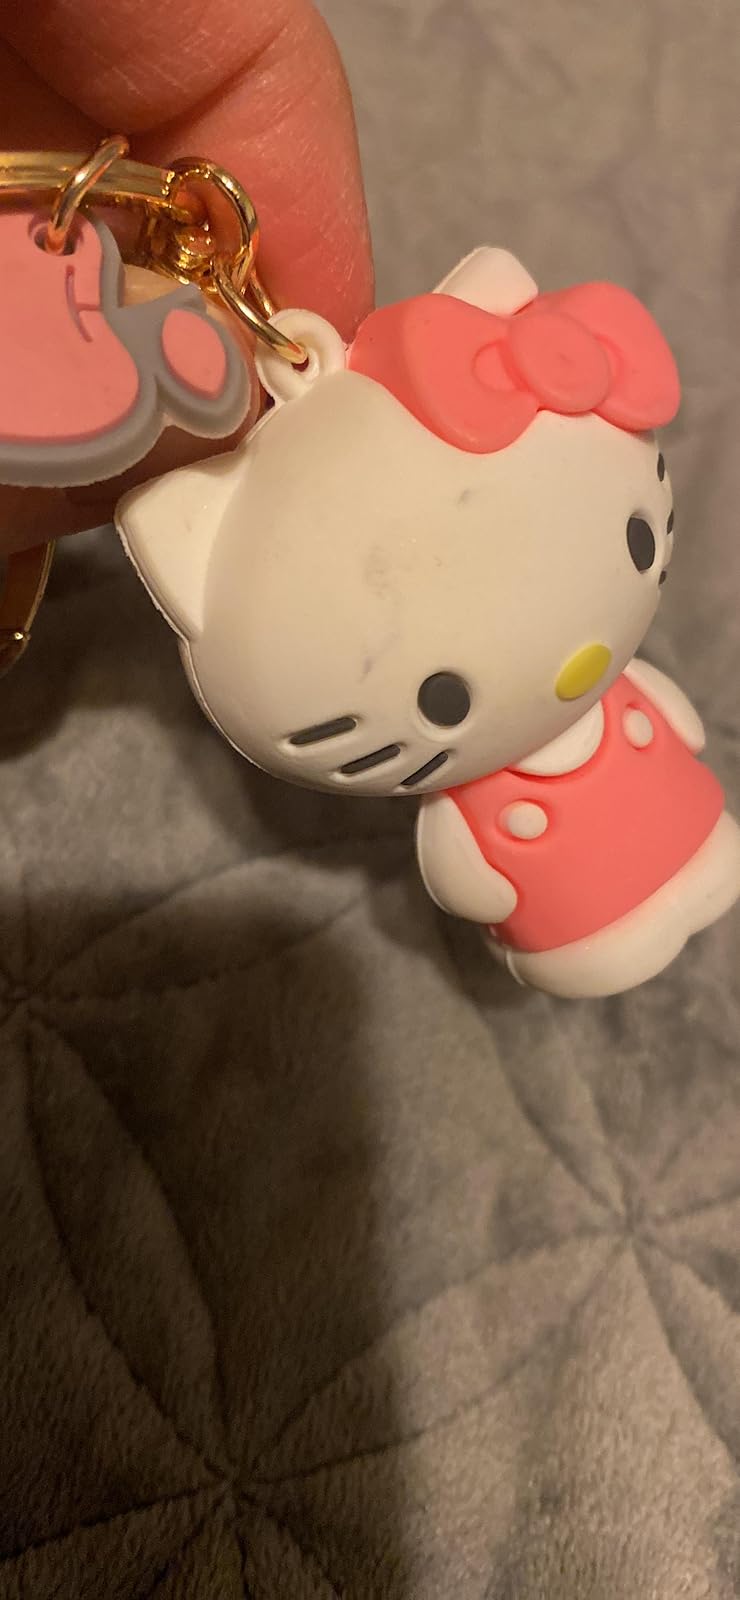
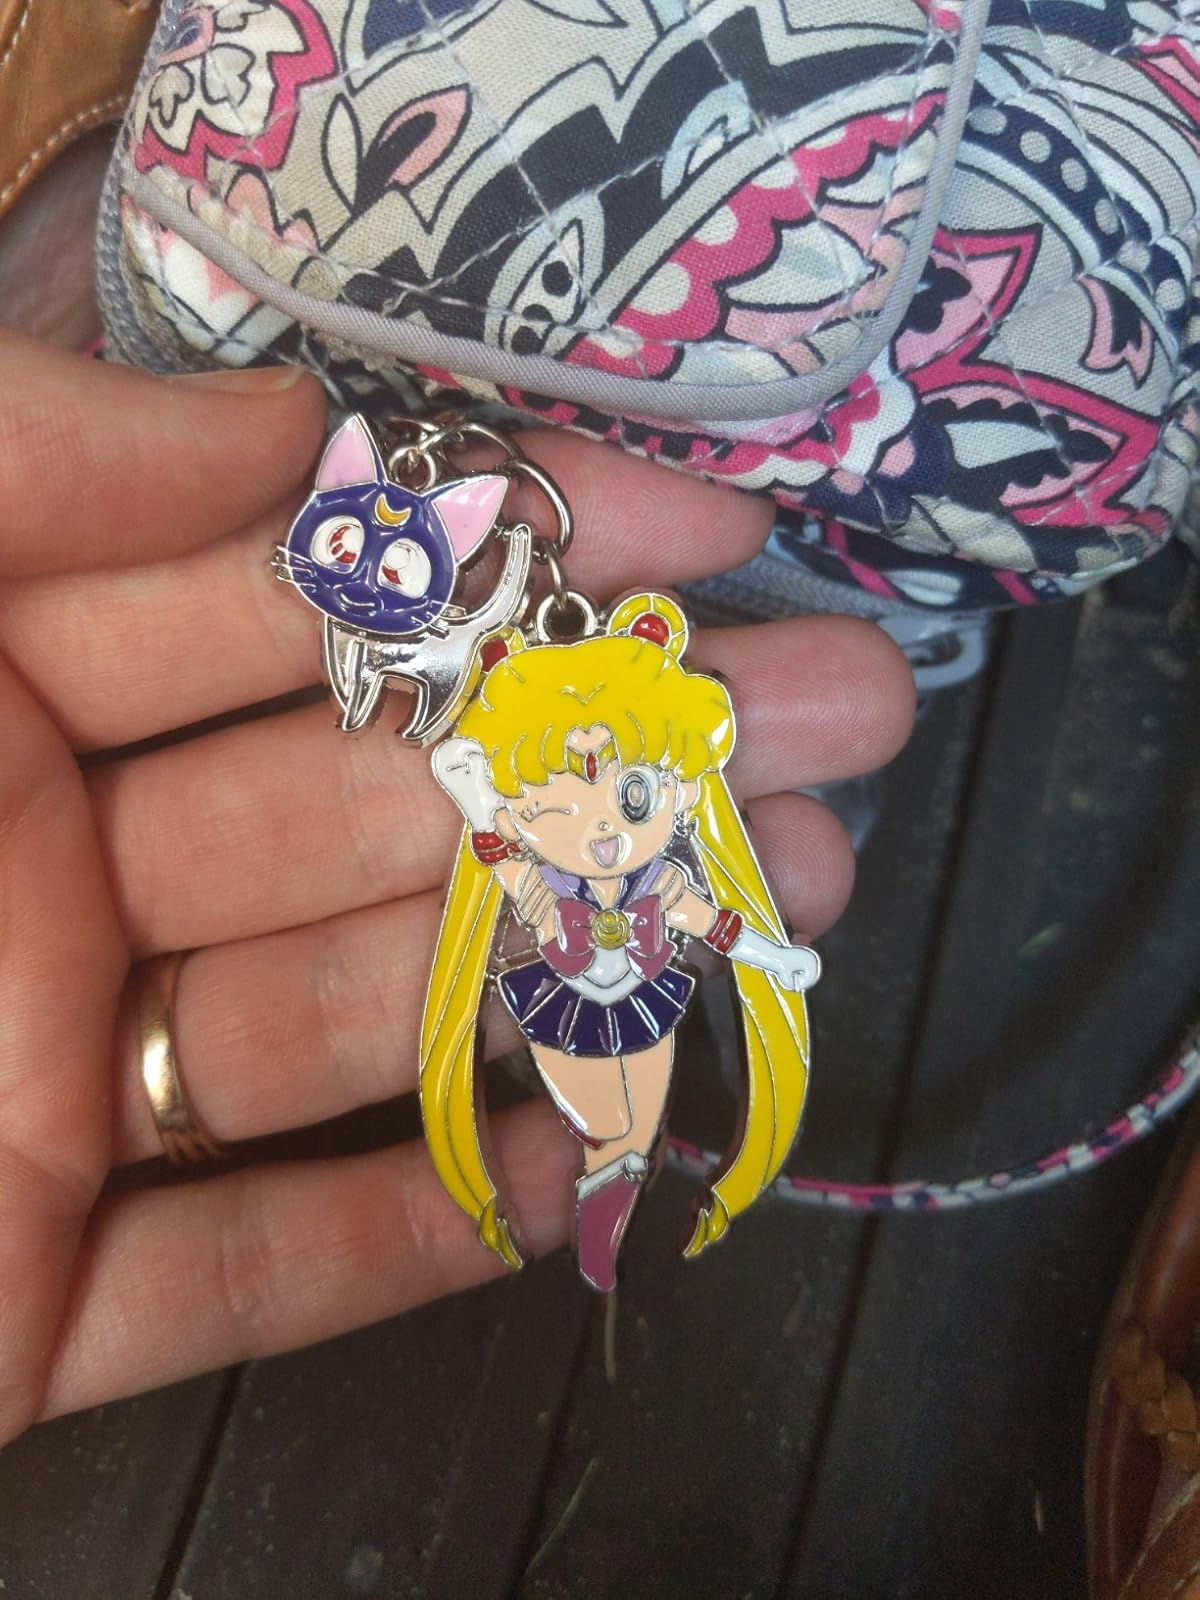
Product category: accessories_keychain
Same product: no